Santa Maria della Luce, Rome

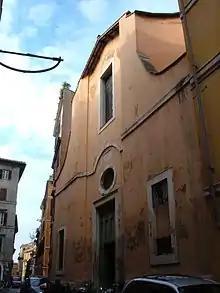
Facade

The church of Santa Maria della Luce is an ancient church in the Rione of Trastevere in Rome, Italy.